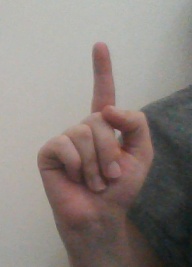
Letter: bb